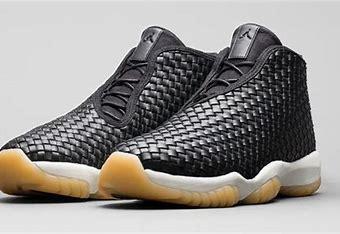
Brand: Jordan
Model: Future